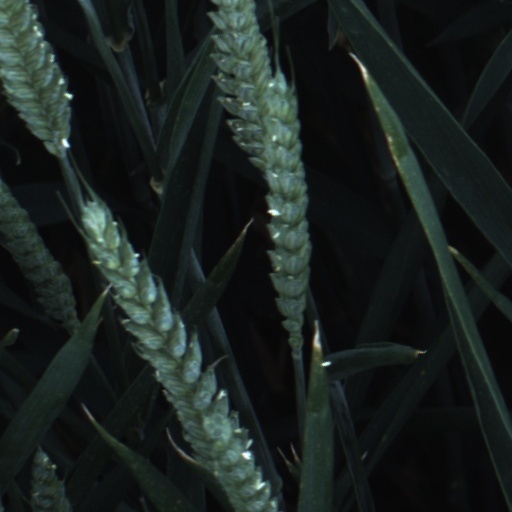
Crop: wheat